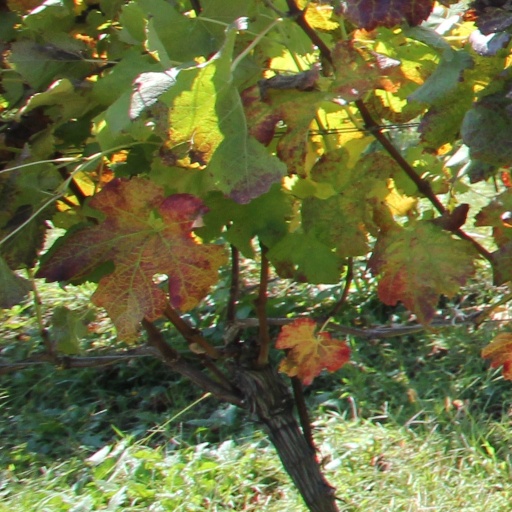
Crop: grape